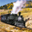
Label: train